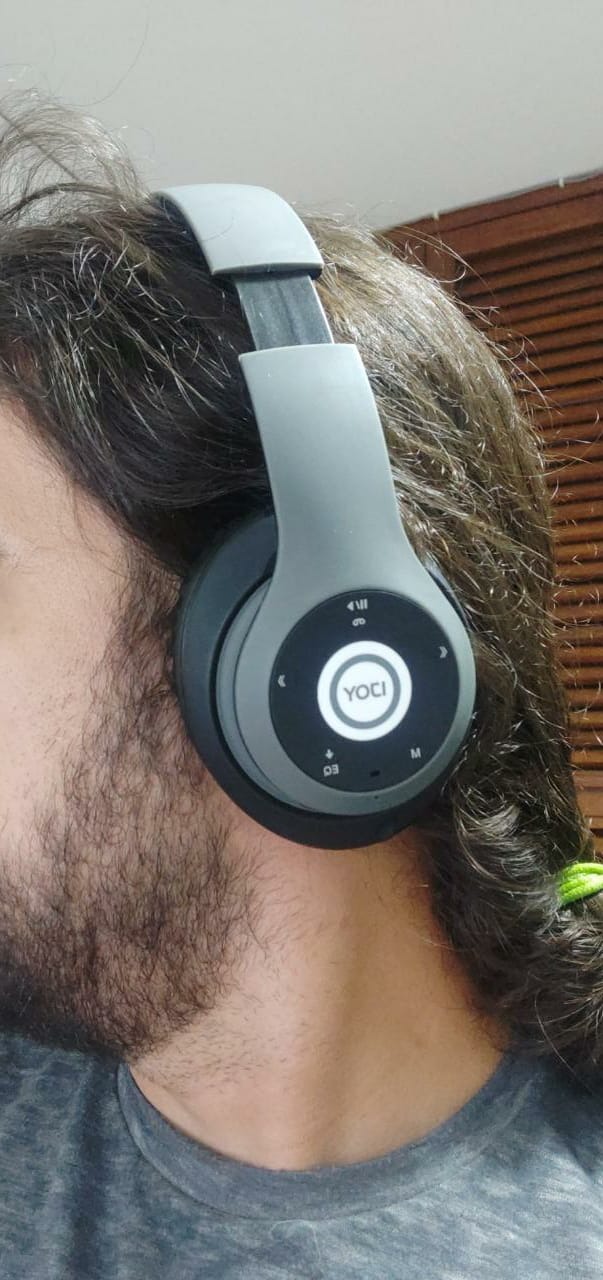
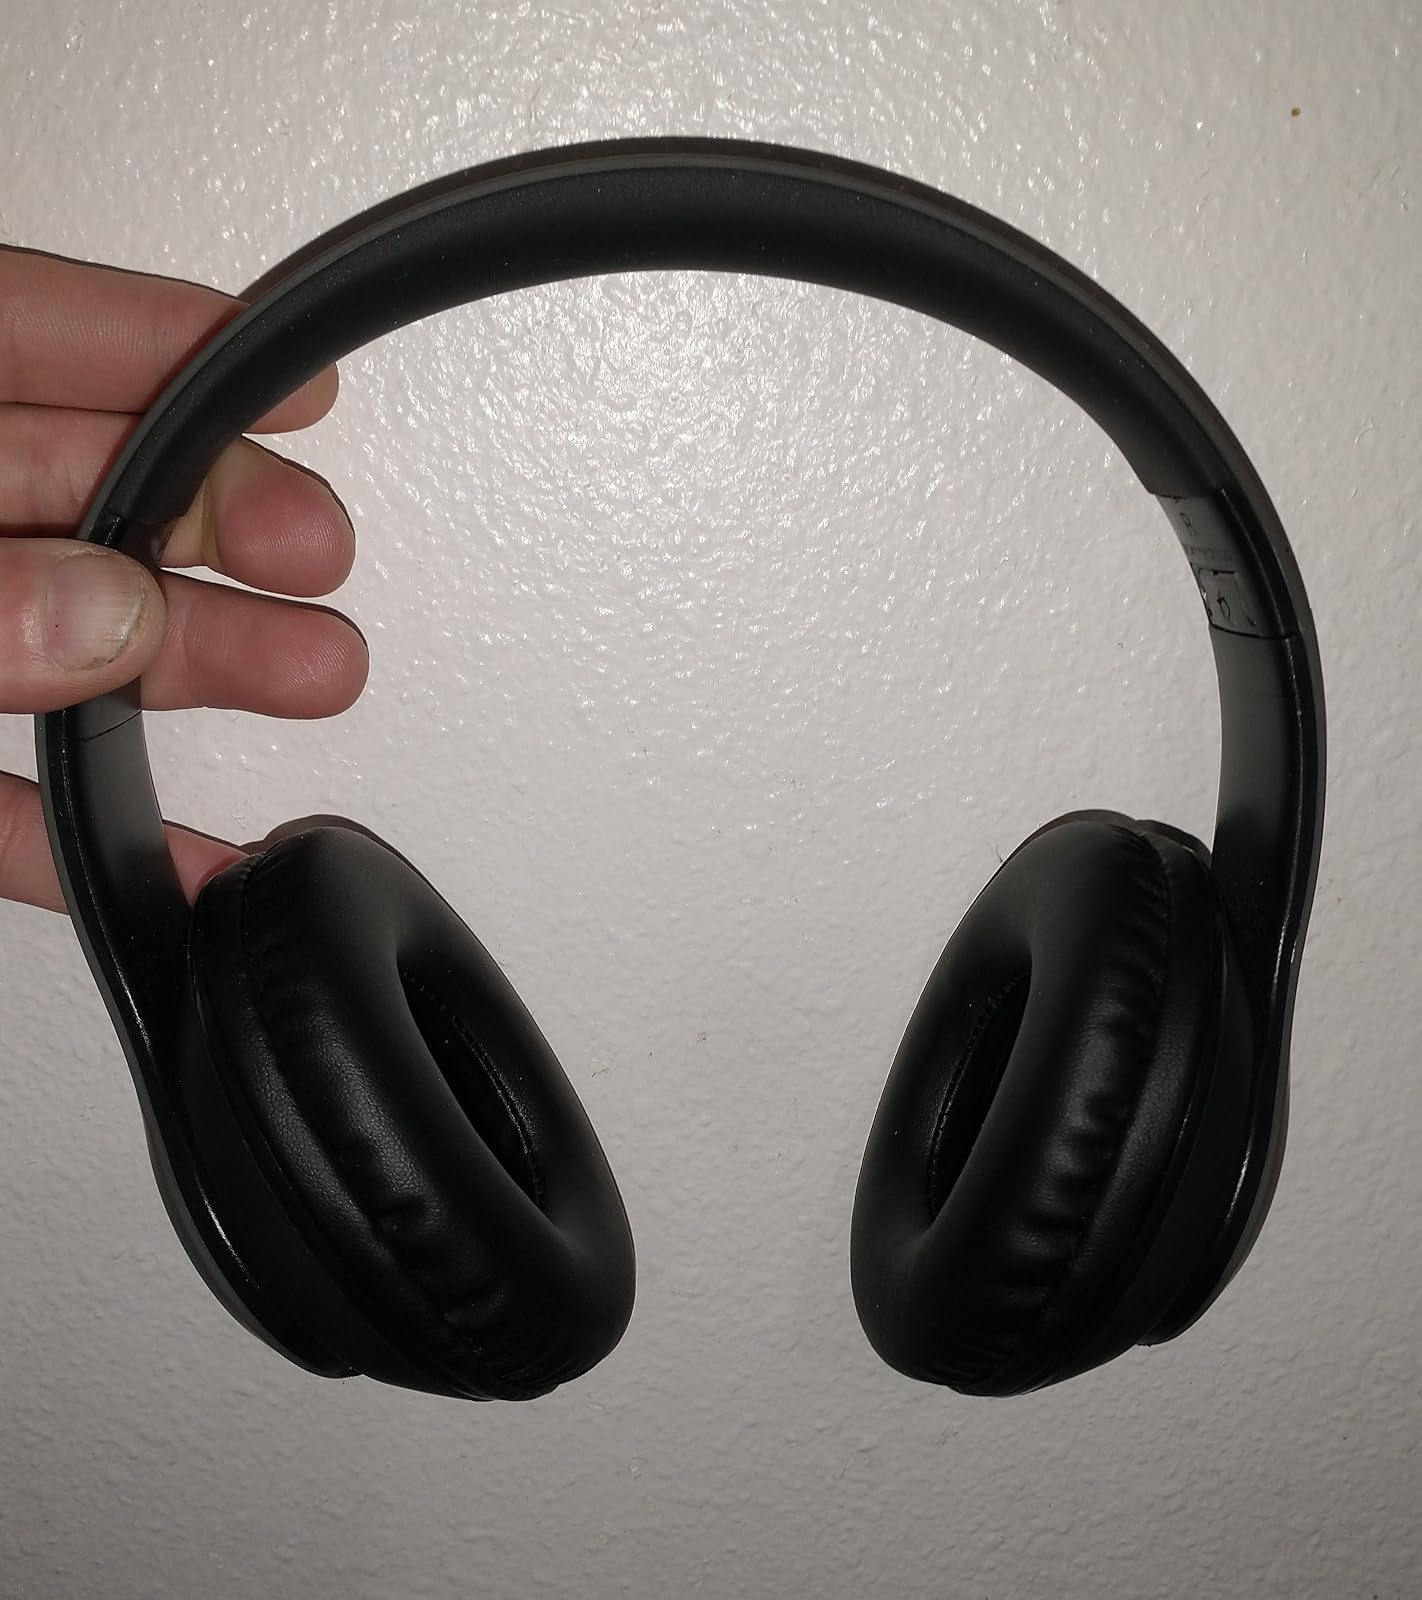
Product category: headphones
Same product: yes